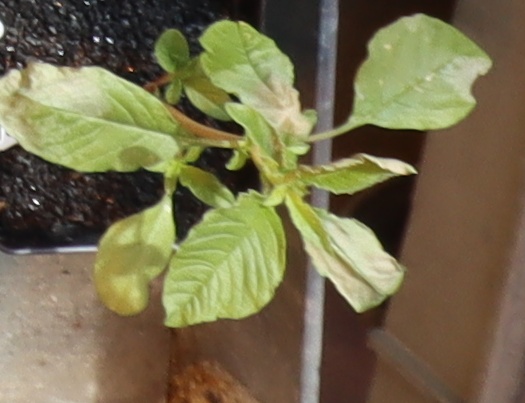
Label: Waterhemp